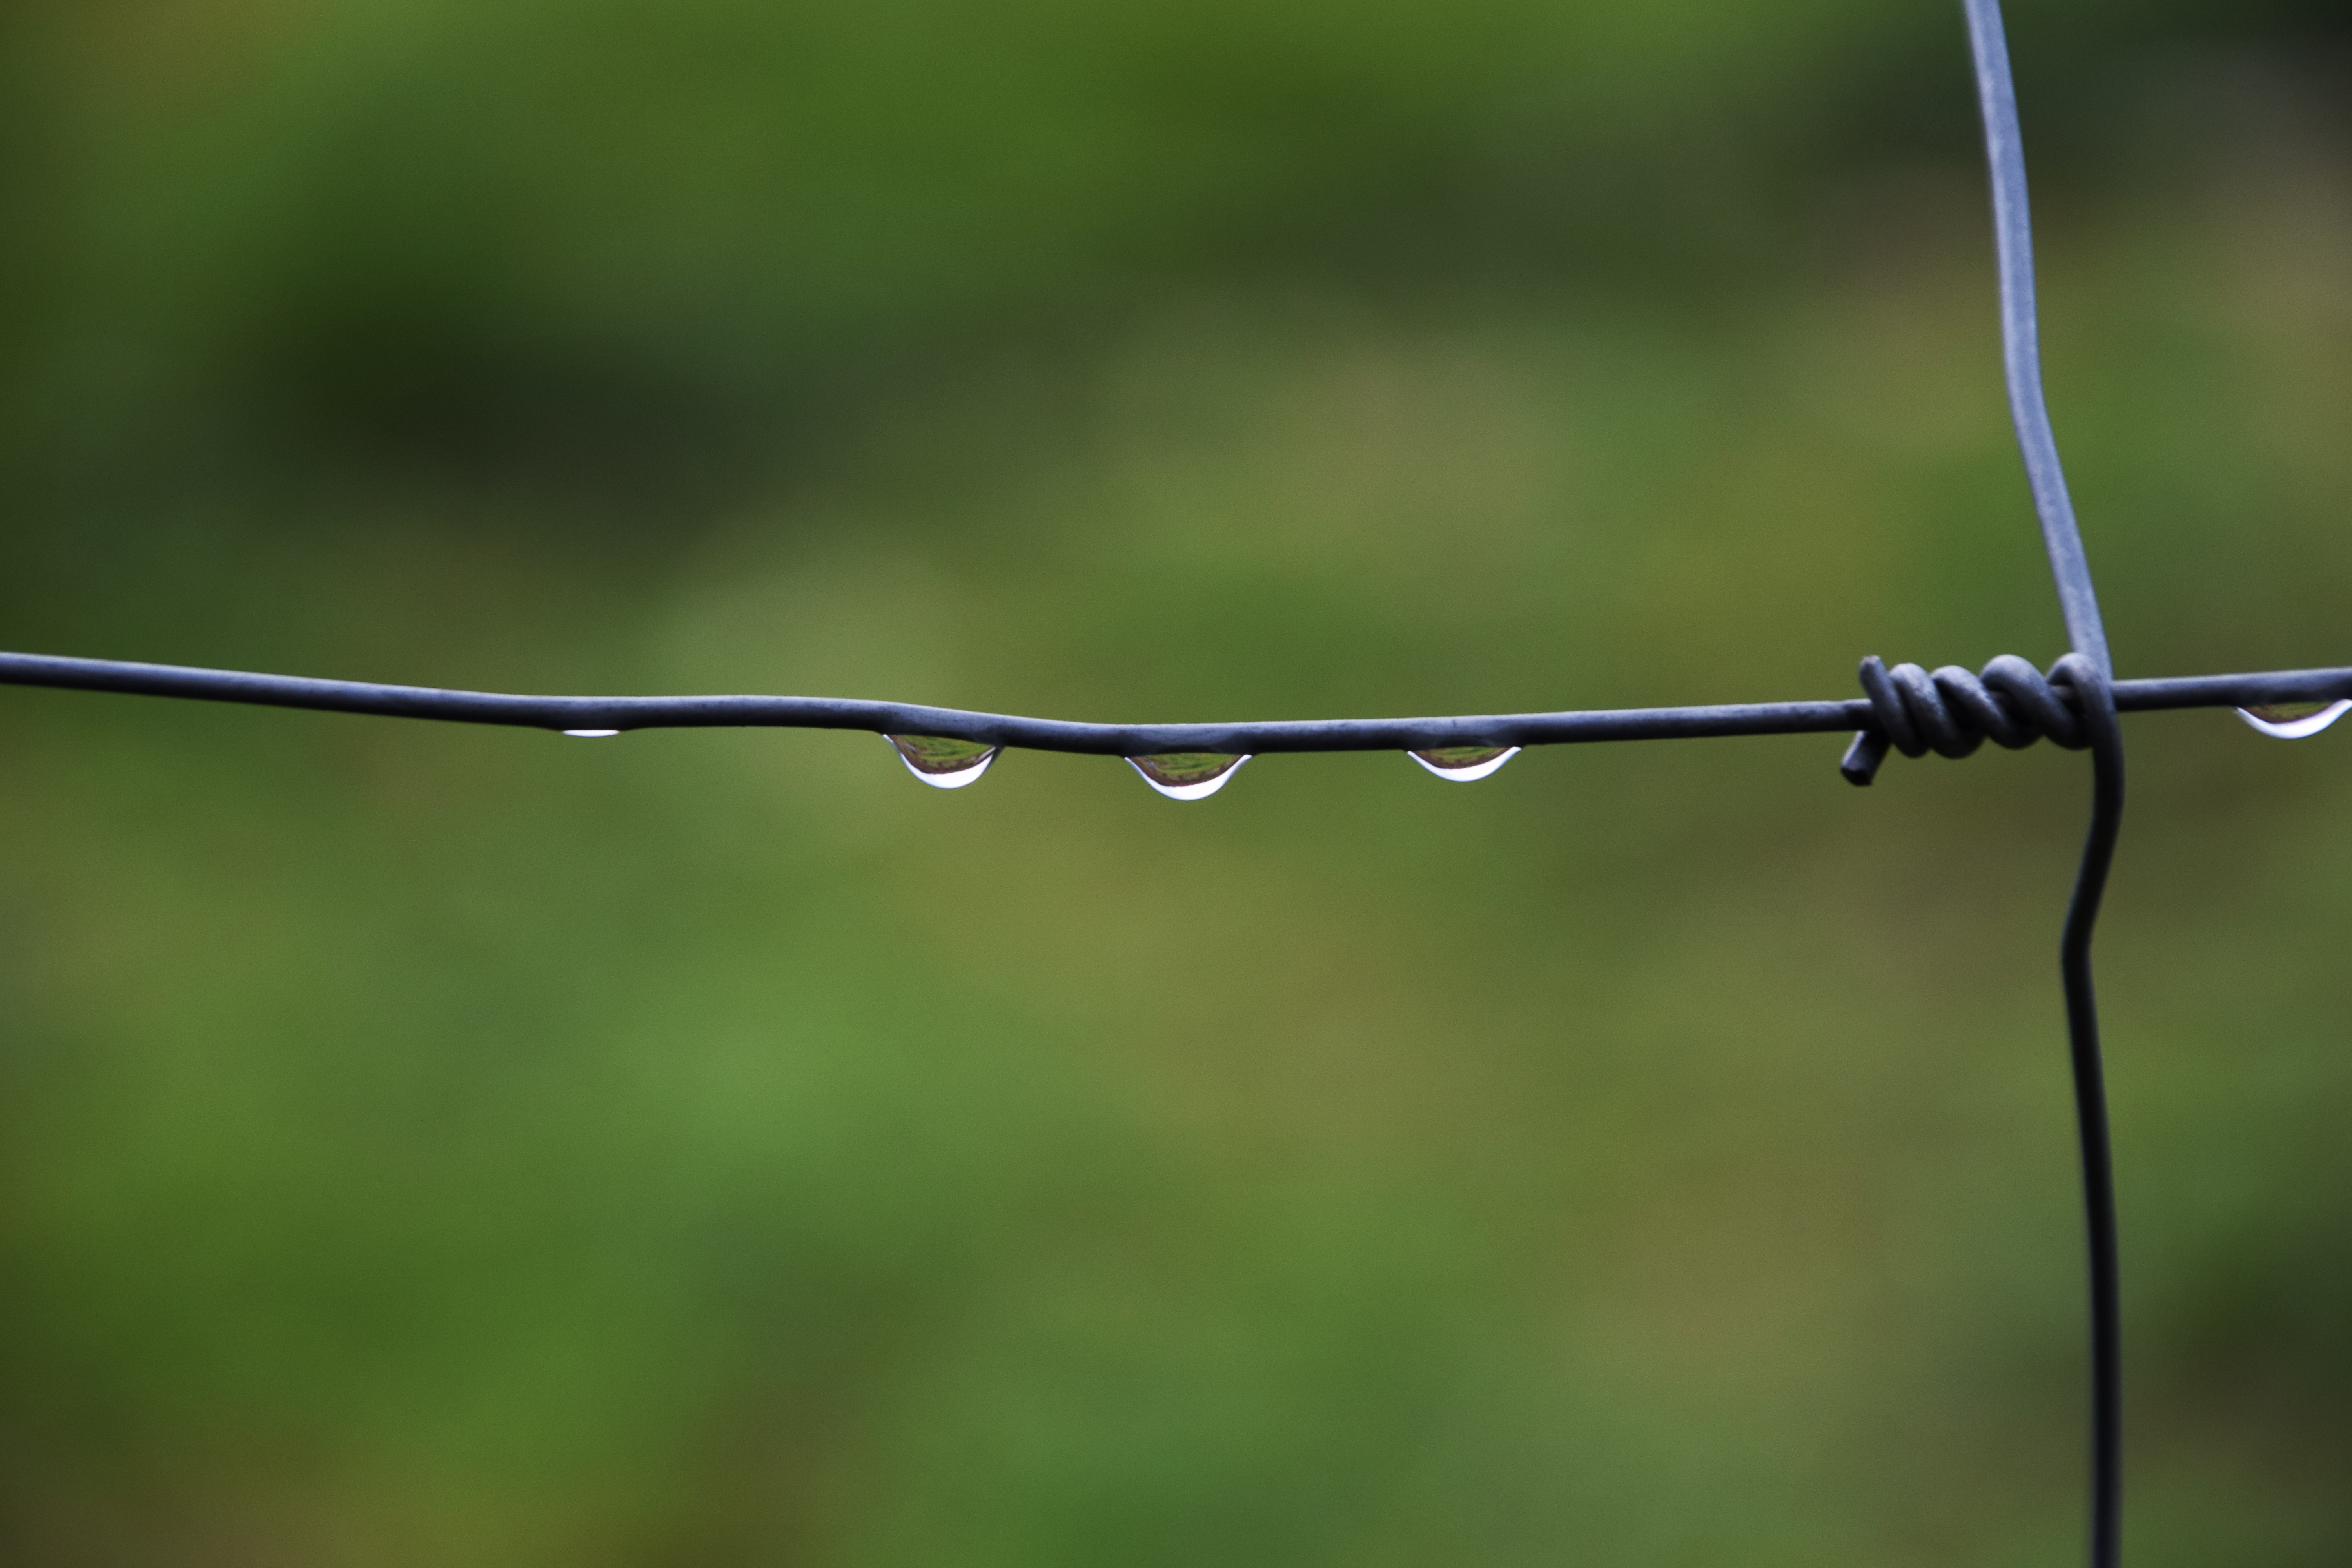
water, grass, branch, dew, fence, barbed wire, leaf, wet, wire fence, wire, line, green, metal, drip, twig, close up, net, drop of water, moisture, macro photography, plant stem, outdoor structure, wire fencing, home fencing, wet fence